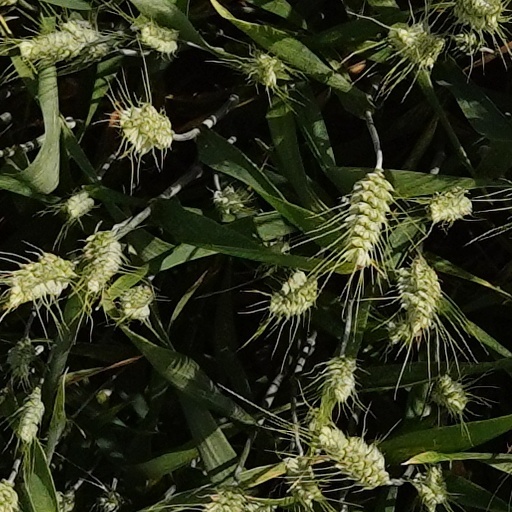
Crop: wheat